2019 Belgian federal election

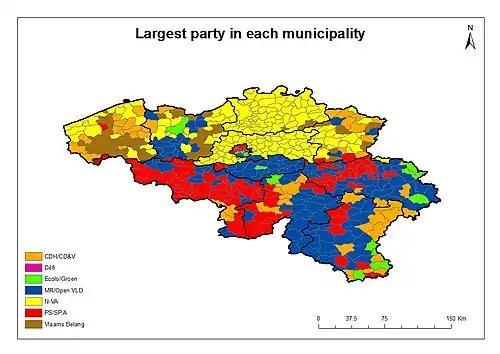
Map of the largest party in each municipality

Since the sixth state reform of 2011, the Senate is no longer directly elected. The regional parliaments elect 50 senators based on the results of the concurrent regional elections (the Flemish Parliament elects 29, the Parliament of the French Community elects ten, the Walloon Parliament elects eight, the Parliament of the Brussels-Capital Region elects two Francophone senators and the Parliament of the German-speaking Community elects one). The elected senators in turn co-opt 10 senators (six Dutch-speaking and four Francophone), making a total of 60 senators.